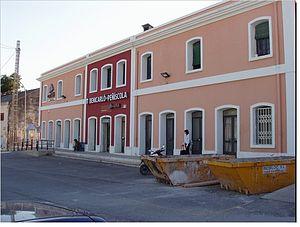
La gare de Benicarló-Peníscola est une gare ferroviaire espagnole de la Ligne 7 de Media Distancia Renfe dans le Pays valencien. Elle est située sur la ligne du Corridor Méditerranéen au nord-ouest de la commune de Benicarló, dans la comarque du Baix Maestrat. En plus des trains régionaux, s'y arrêtent également une grande partie des trains à Longue Distance qui traversent cette gare comme le Talgo ou Alaris.